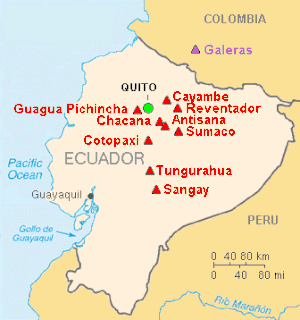
La zone volcanique nord des Andes est un arc volcanique continental d'Amérique du Sud faisant partie de la ceinture volcanique andine et plus généralement de la ceinture de feu du Pacifique. Elle regroupe l'intégralité des volcans colombiens et des Andes équatoriennes, soit les volcans compris entre les latitudes 6° nord et 3° sud. Ces volcans situés dans la cordillère des Andes sont nés de la subduction de la plaque de Nazca sous la plaque des Andes du Nord.
Le Tungurahua est un stratovolcan équatorien en activité de 5 023 mètres d'altitude, situé à cheval entre les provinces de Chimborazo et Tungurahua. En éruption depuis le 5 octobre 1999, son activité éruptive a repris le 28 mai 2010 et connaît à partir du 26 avril 2011 une nouvelle phase explosive.
Cet article recense les volcans d'Équateur.